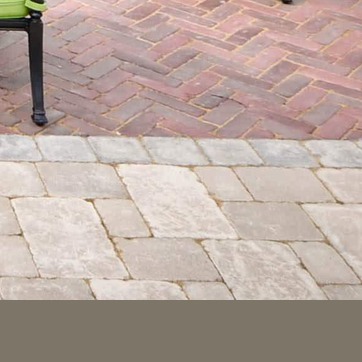
Material: brick